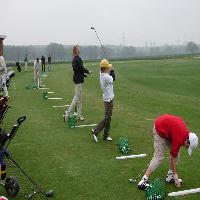
Weather: cloudy or overcast